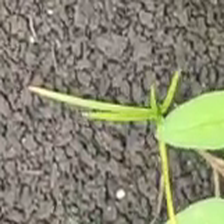
Weed species: Digitaria_SP_(Digitaria Sanguinalis )